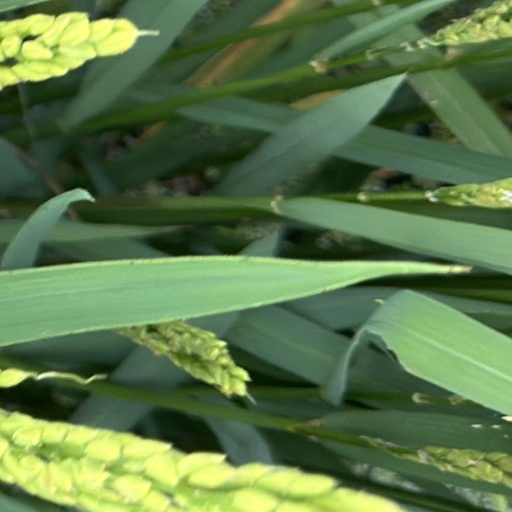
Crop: rice